The Underworld Story

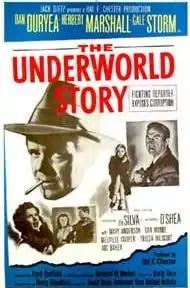
Theatrical release poster

The Underworld Story is a 1950 American film noir crime film directed by Cy Endfield and starring Dan Duryea, Herbert Marshall, Gale Storm, with Howard Da Silva and Michael O'Shea in support. Da Silva plays the loud-mouthed gangster Carl Durham, one of his last roles before becoming blacklisted.